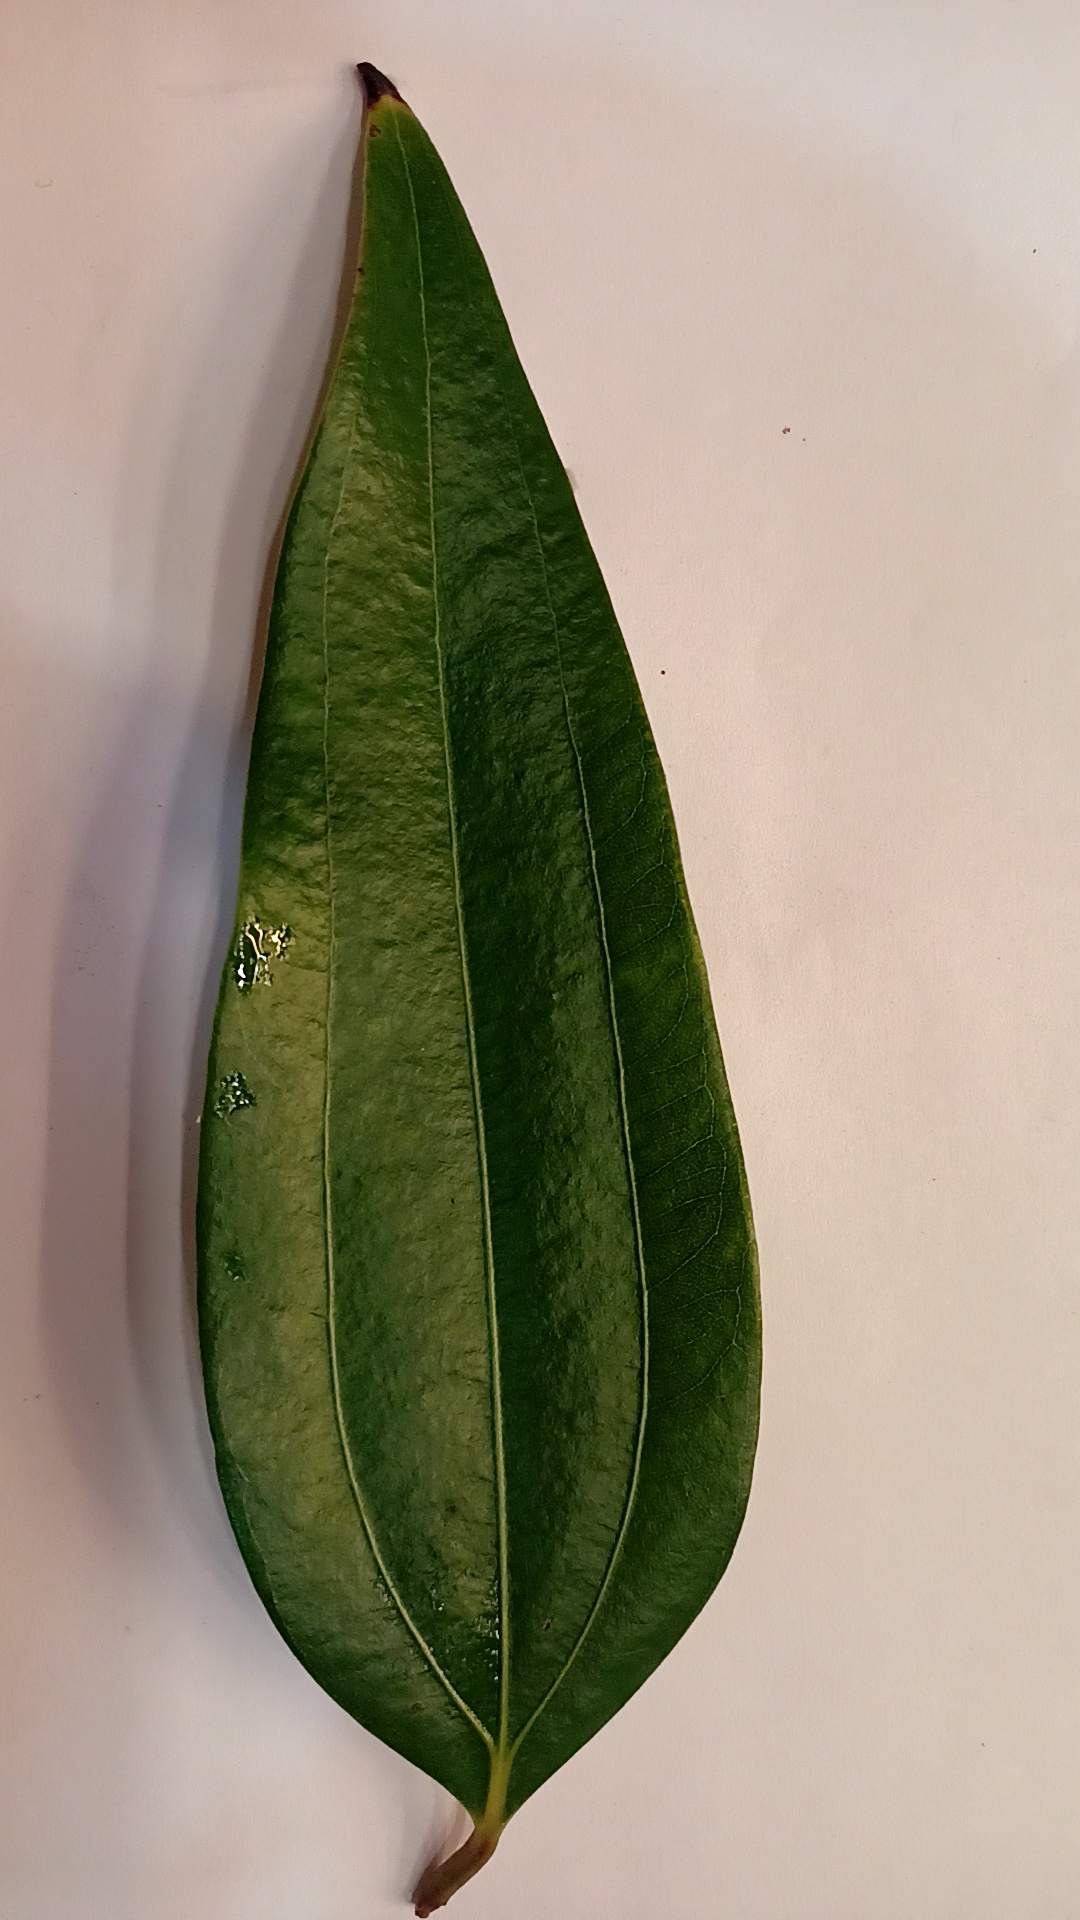
Label: Healthy